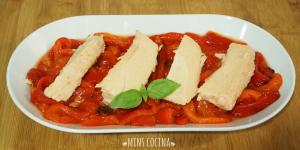
pimientos asados con bonito